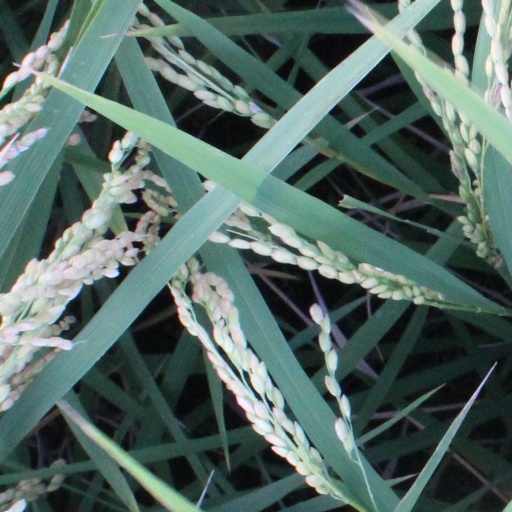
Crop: rice